Bölzer

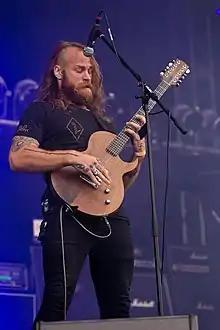

Though the band's style can be broadly categorized as blending elements of death metal or black metal, critics have noted the band's unconventional approach to these genres. In a review of their 2013 EP "Aura", Sputnikmusic wrote that the band are extending the genre's boundaries, and described the band as "an adventurous extreme metal hybrid" that is "filtered through a veil of demented/majestic psychedelia, early '90s, muddy blast-beat death/black metal succeeds and it's succeeded by abysmal doom metal passages." NPR Music compared the EP to Celtic Frost and Incantation, "fuelled by scrolls of complex riffs and drawn to doom." Stereogum write that the band "draws from a different palette than most, with songs that buzz with weirdness at much as they rip, thanks in large part to a warbling guitar tone and keyboards that push out big atonal and symphonic blasts". Lyrically the band draw on mythological themes, ancient cultures, folklore, Nietzsche, and paganism. Okoi Jones has cited psychedelics as an influence on the band's music, and described the band's philosophy as "all about getting out what we're feeling. There's no conformity involved as far as genres—black metal, death metal, whatever. I just write riffs that feel right to me. They're usually based around atmosphere and power. The songs definitely have to move me. If the riff isn't doing that, if it's not giving me goose bumps, I'm not gonna use it. The goal is elevation—bodily and spiritual elevation."